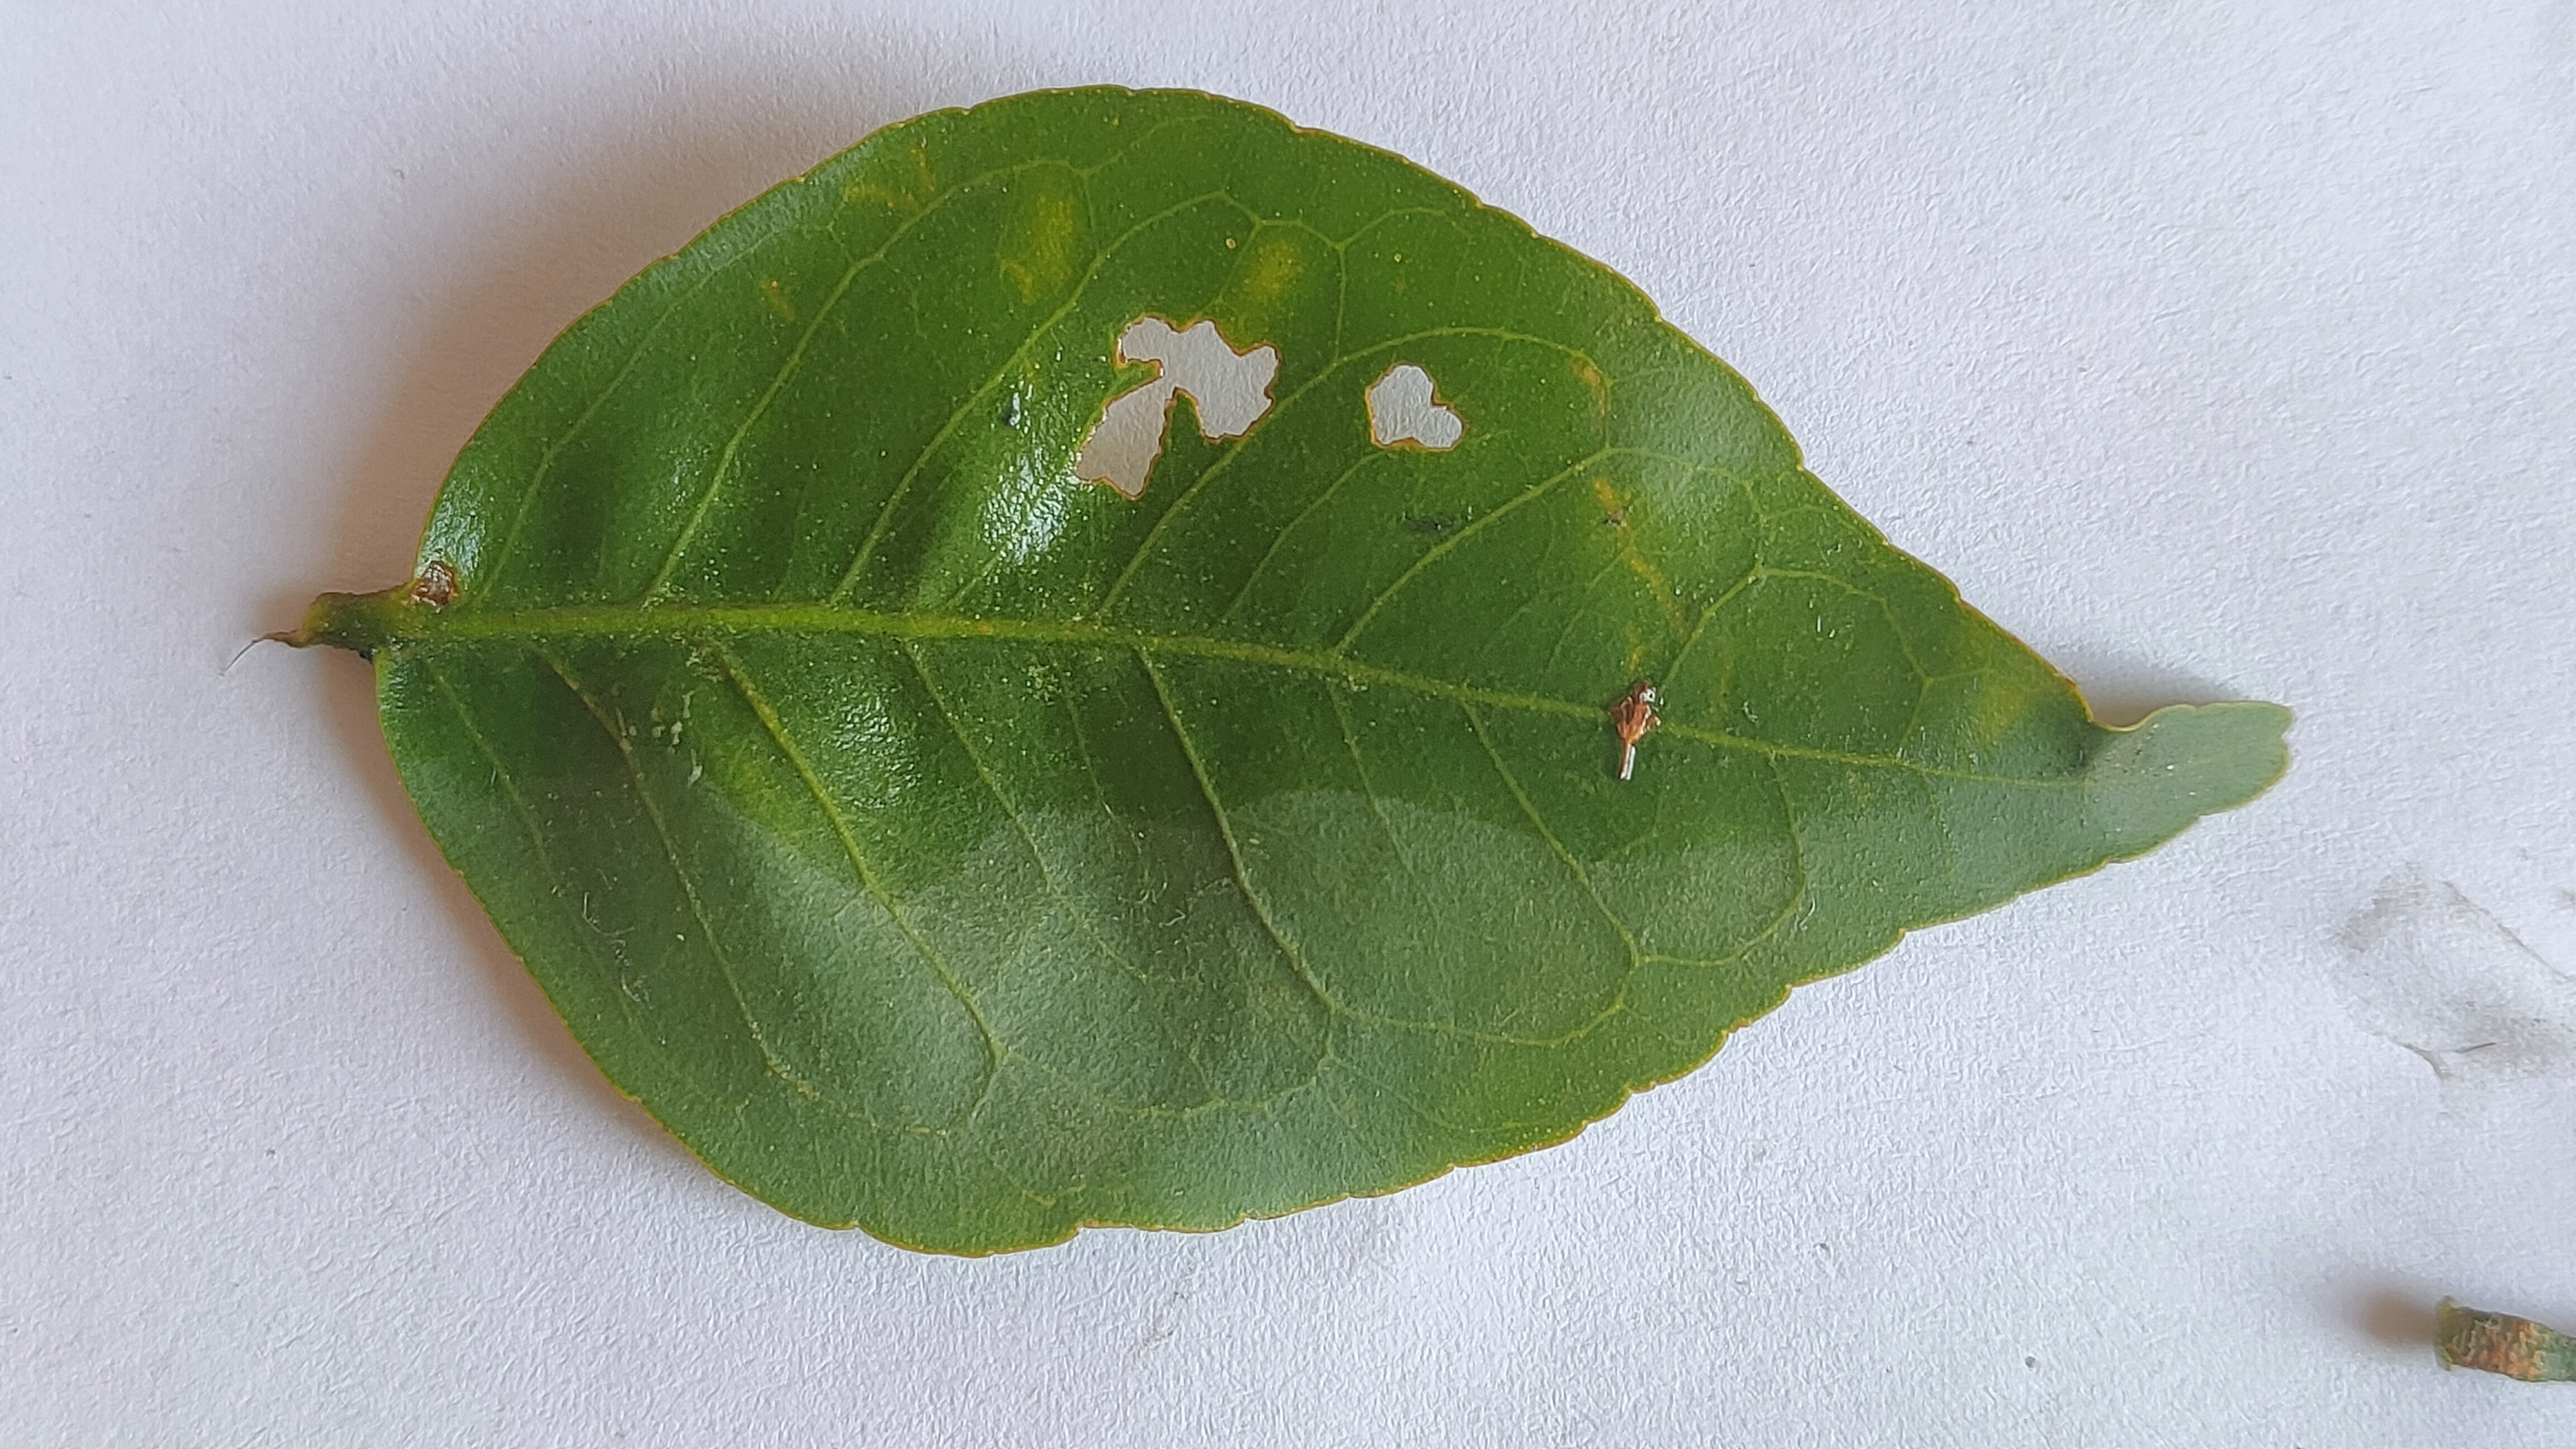
Leaf variety: Aegle marmelos